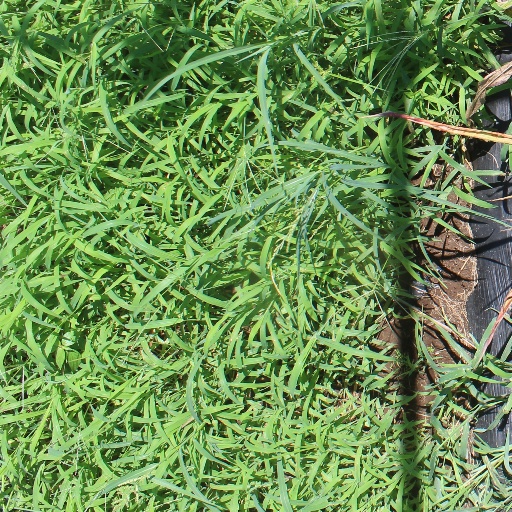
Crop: sorghum